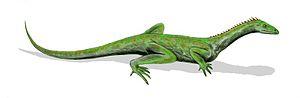
Macrocnemus est un genre éteint de reptiles archosauromorphes du Trias moyen d'Europe et de Chine.